Encyclopædia Britannica Eleventh Edition

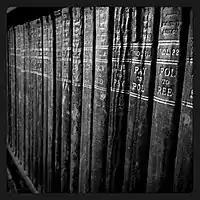
"Encyclopædia Britannica" Eleventh Edition

The 1911 eleventh edition was assembled with the management of American publisher Horace Everett Hooper. Hugh Chisholm, who had edited the previous edition, was appointed editor-in-chief, with Walter Alison Phillips as his principal assistant editor.